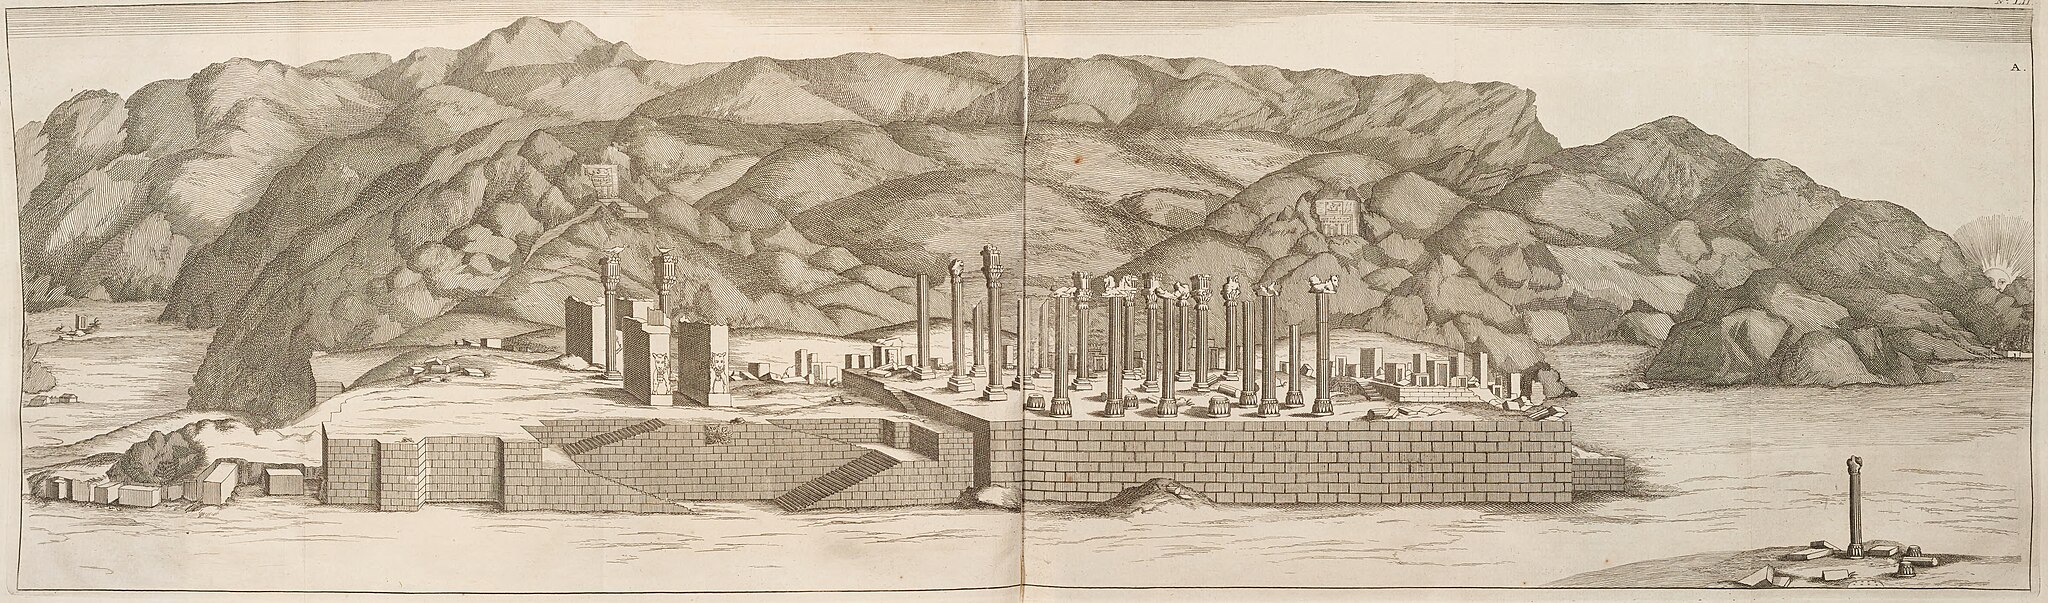
Title: Chardin LII Persepolis from the West
Description: Plates from the Voyage of Chardin (1735 edition)
Date: 1735
Categories: 1735 illustrations, PD-old-100-expired, PD-scan (PD-old-auto-expired), CC-PD-Mark, Persepolis in the 18th century, Voyage du Chevalier Chardin en Perse et autres lieux de l'Orient, General views of Persepolis, Illustrations of Persepolis